James Scott Howard

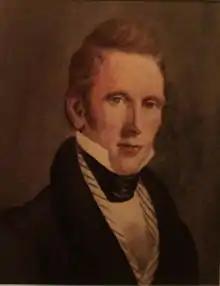
Painting of Howard

James Scott Howard (September 2, 1798 – March 1, 1866) was a public servant in Canada West. He served as postmaster in the Town of York and later was the first postmaster in the newly formed City of Toronto government. He lost his position during the Upper Canada Rebellion in 1837.